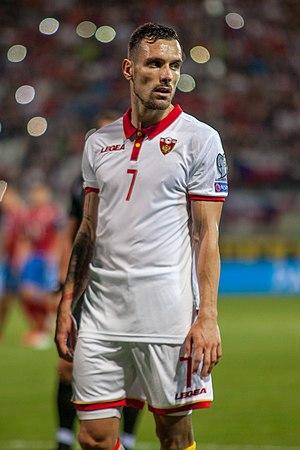
Marko Vešović, né le 28 août 1991 à Podgorica au Monténégro, est un footballeur international monténégrin qui joue au poste de latéral droit au Legia Varsovie.